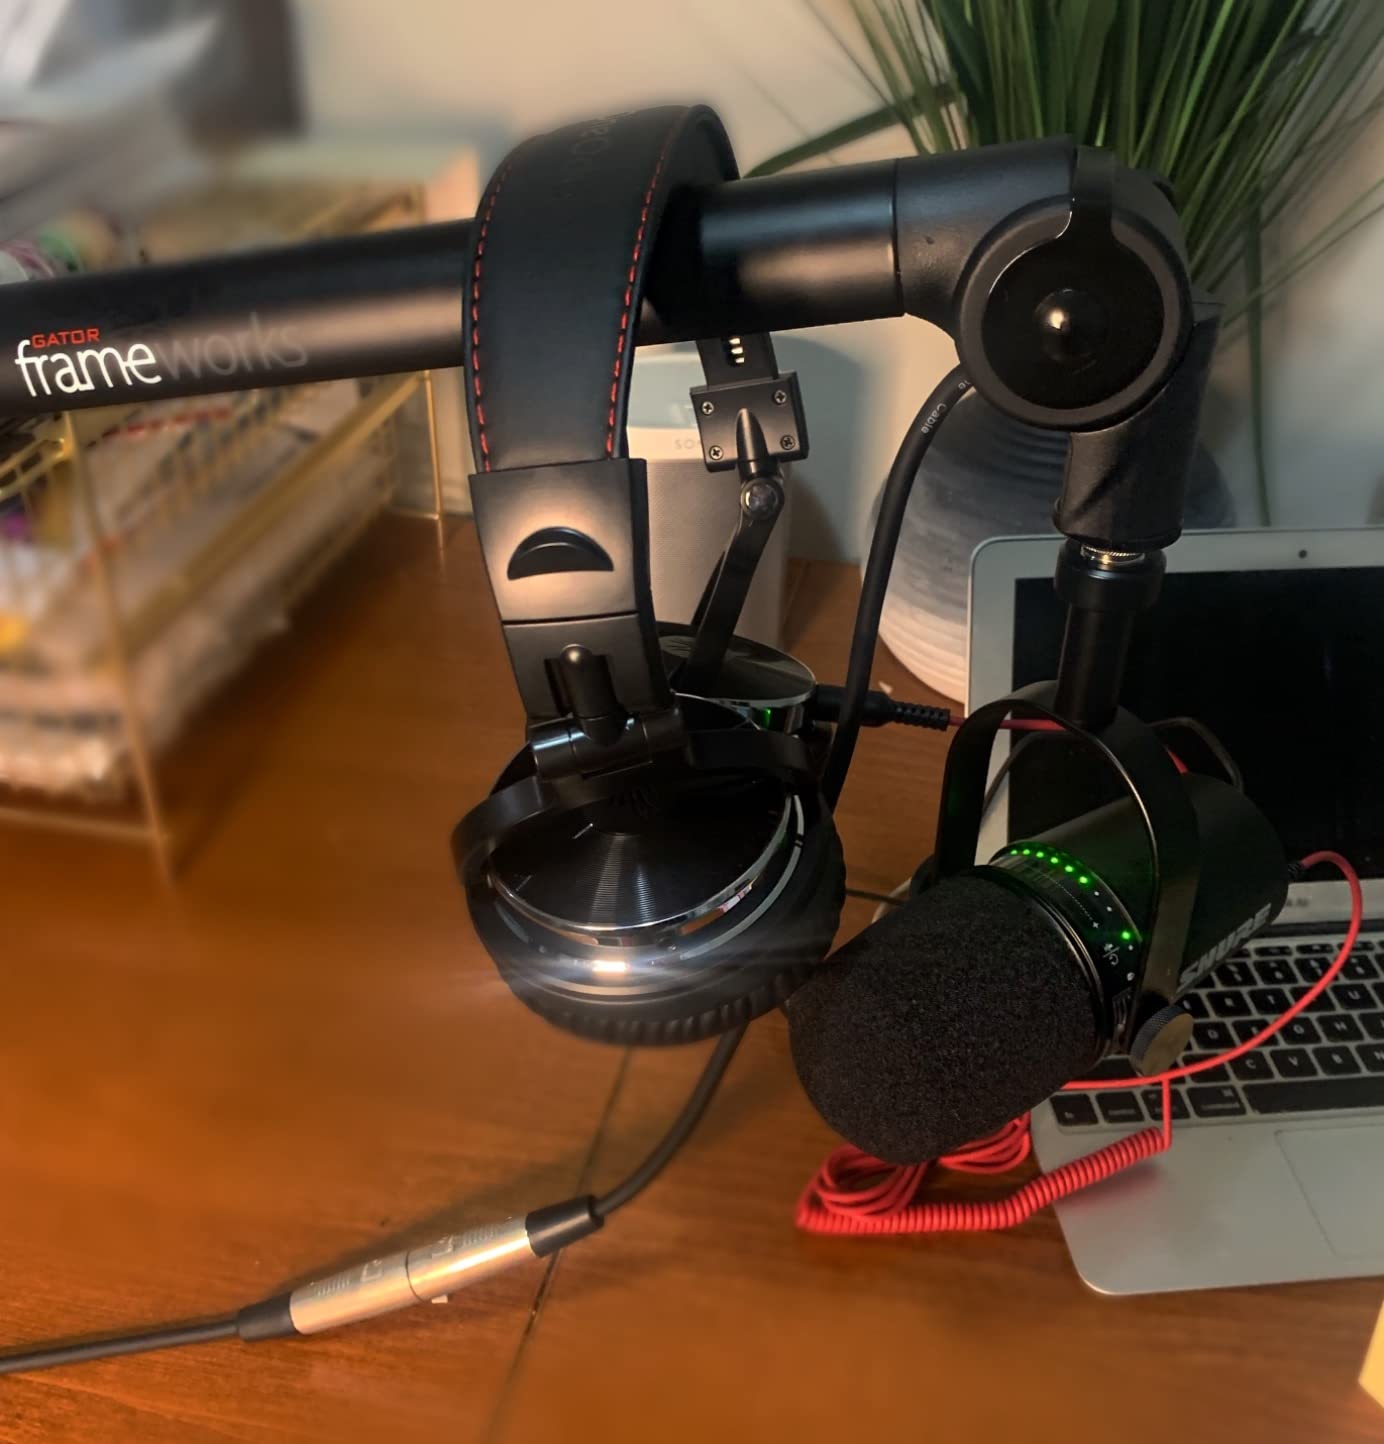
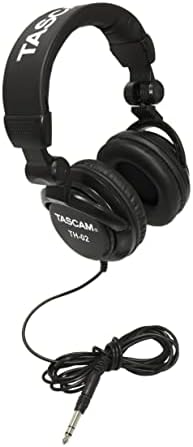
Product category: headphones
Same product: no